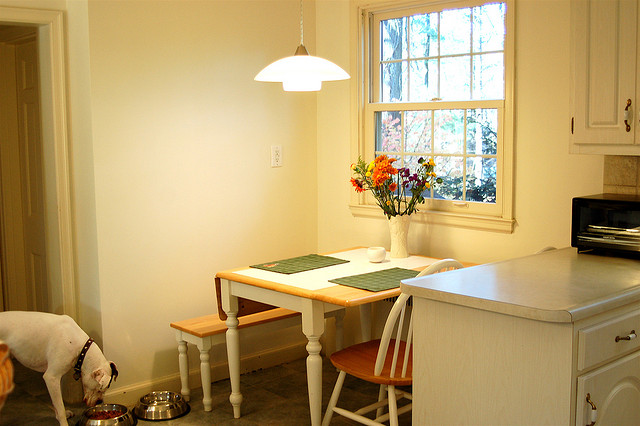
user: Given an image and a question. Answer the question in a short answer. Question: What brand of food is the dog eating? Short Answer:
assistant: purina